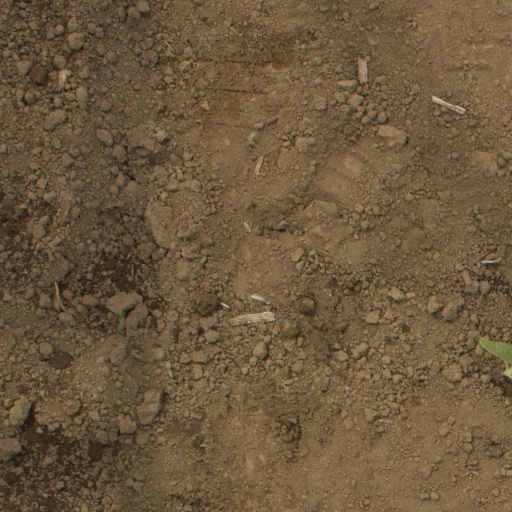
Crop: Jerusalem artichoke